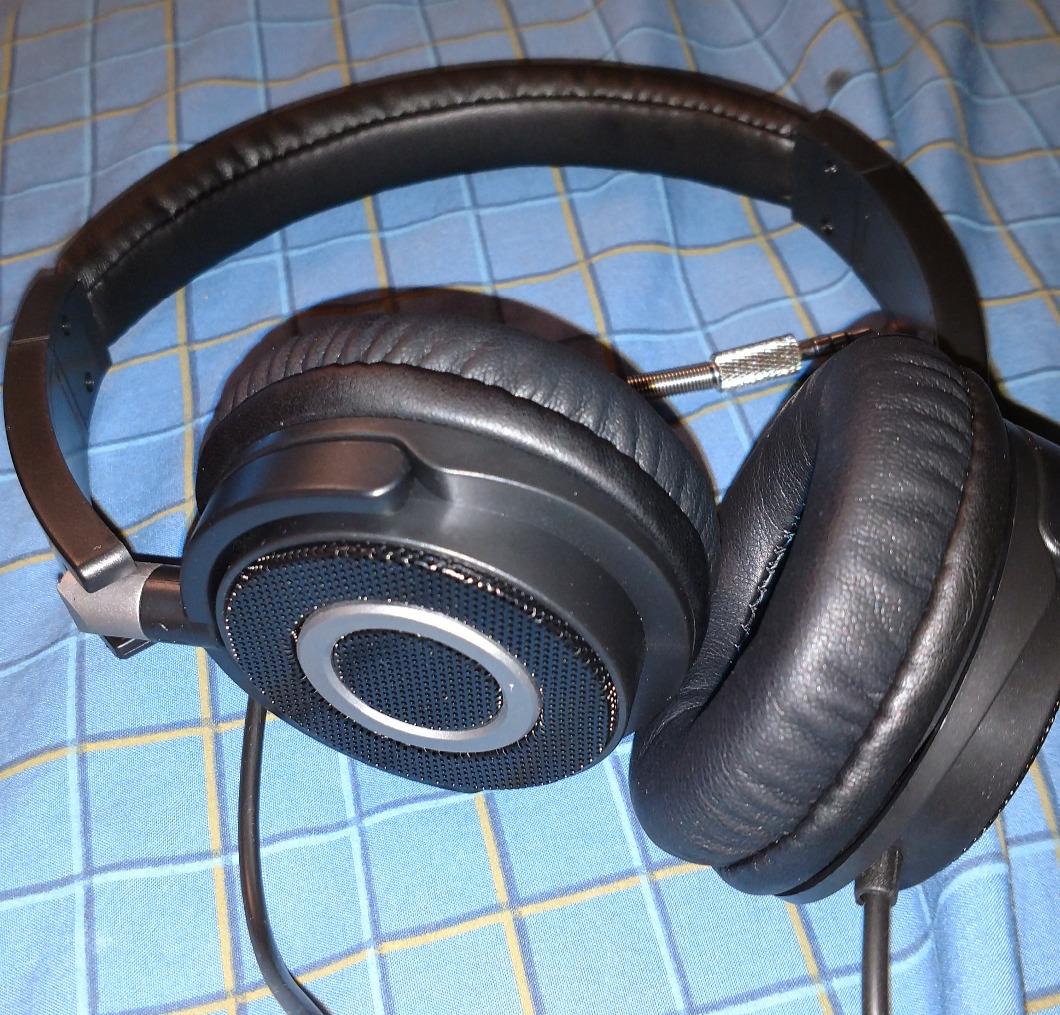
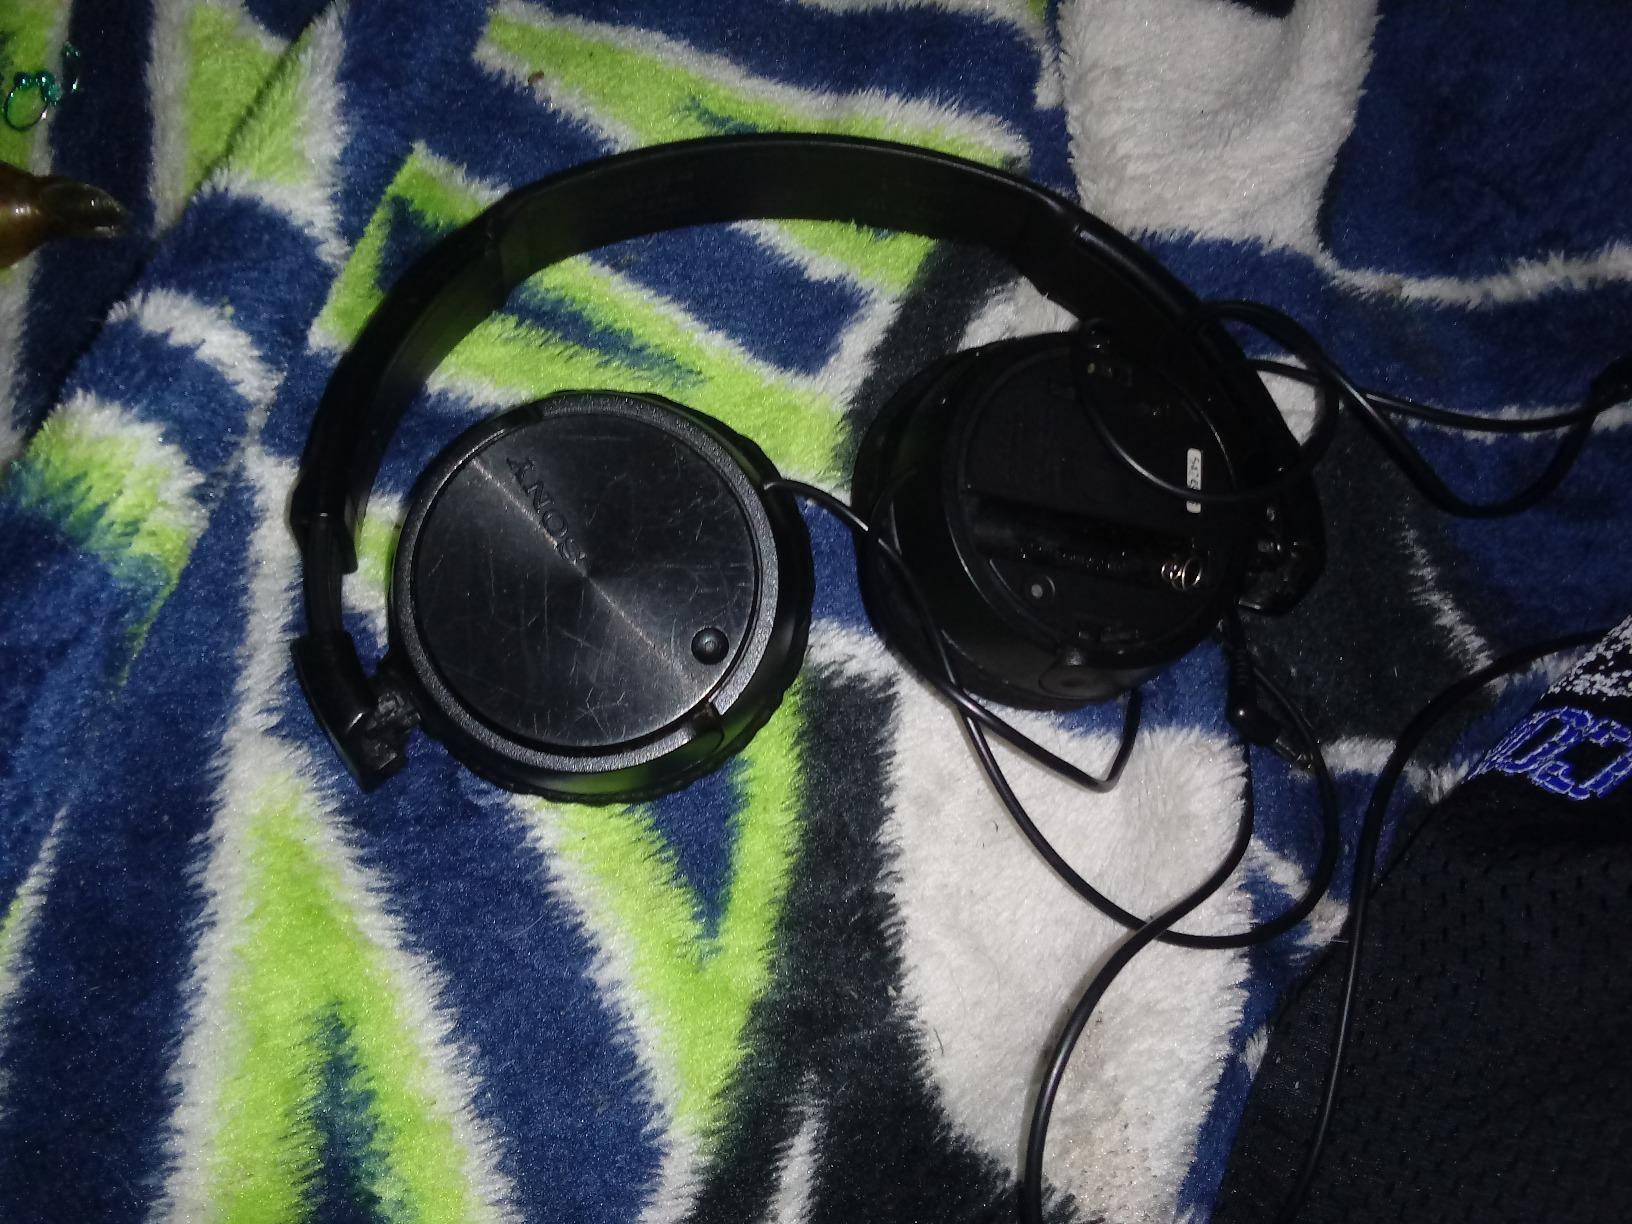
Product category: headphones
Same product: no